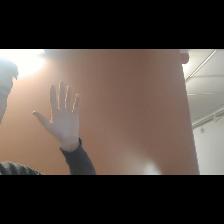
Label: Human